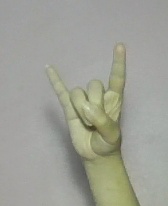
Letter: la